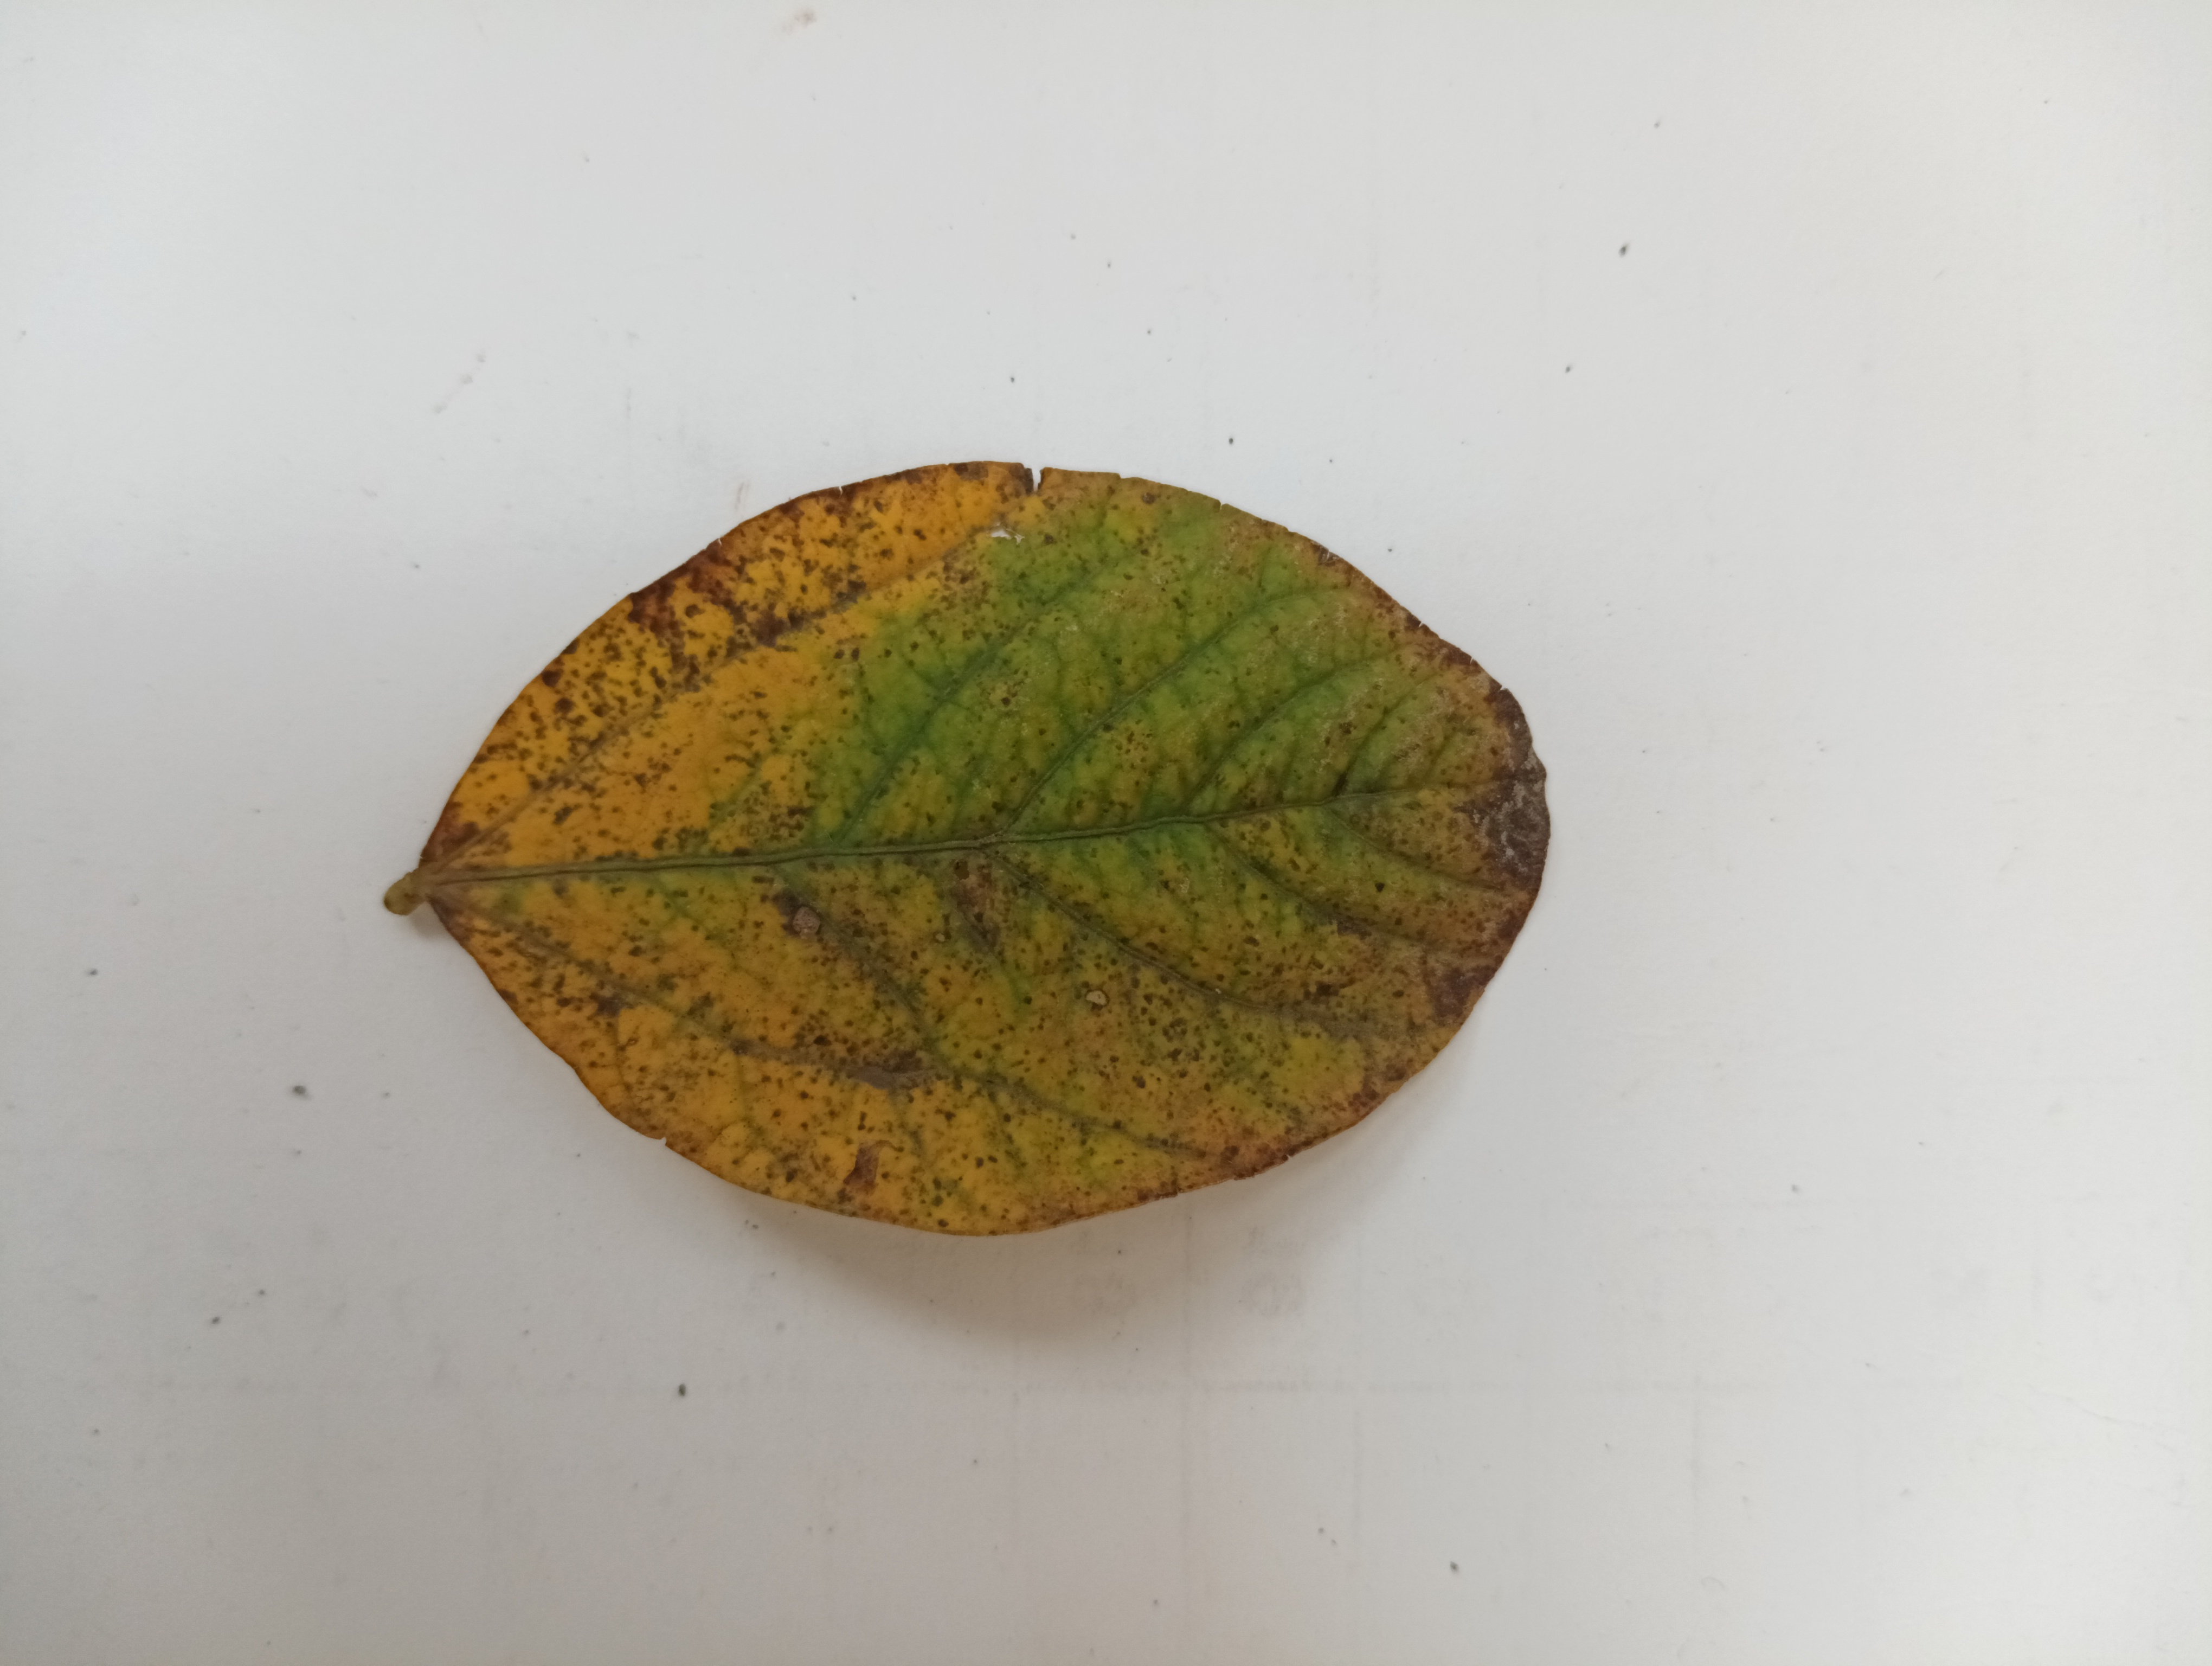
Label: Vein Necrosis